Buick LaCrosse

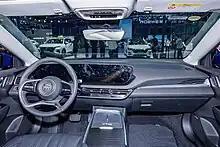
2023 Buick LaCrosse Avenir interior

The 2017 LaCrosse received a "Top Safety Pick" in the Insurance Institute for Highway Safety's Crashworthiness test and a "Poor" rating for headlights, which prevented a "Top Safety Pick Plus". The LaCrosse came standard with ten airbags: front air bags, roof rail–mounted head-curtain air bags, seat-mounted side-impact air bags for both front and rear outboard seat passengers, and knee air bags for front seat passengers. Additional standard safety features included ultrasonic rear parking sensors and a backup camera. Optional safety features included a following distance indicator, forward collision alert, forward collision braking, front pedestrian detection, blind spot detection, lane keeping assist, and rear-cross traffic alert.